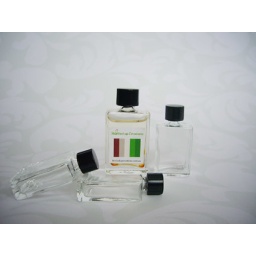
Perfume in classic 5ml rectangular bottles from Bottled up Emotions. Handmade in Australia.